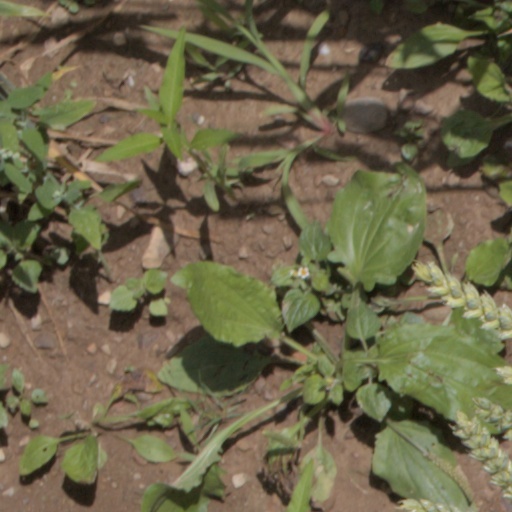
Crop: wheat